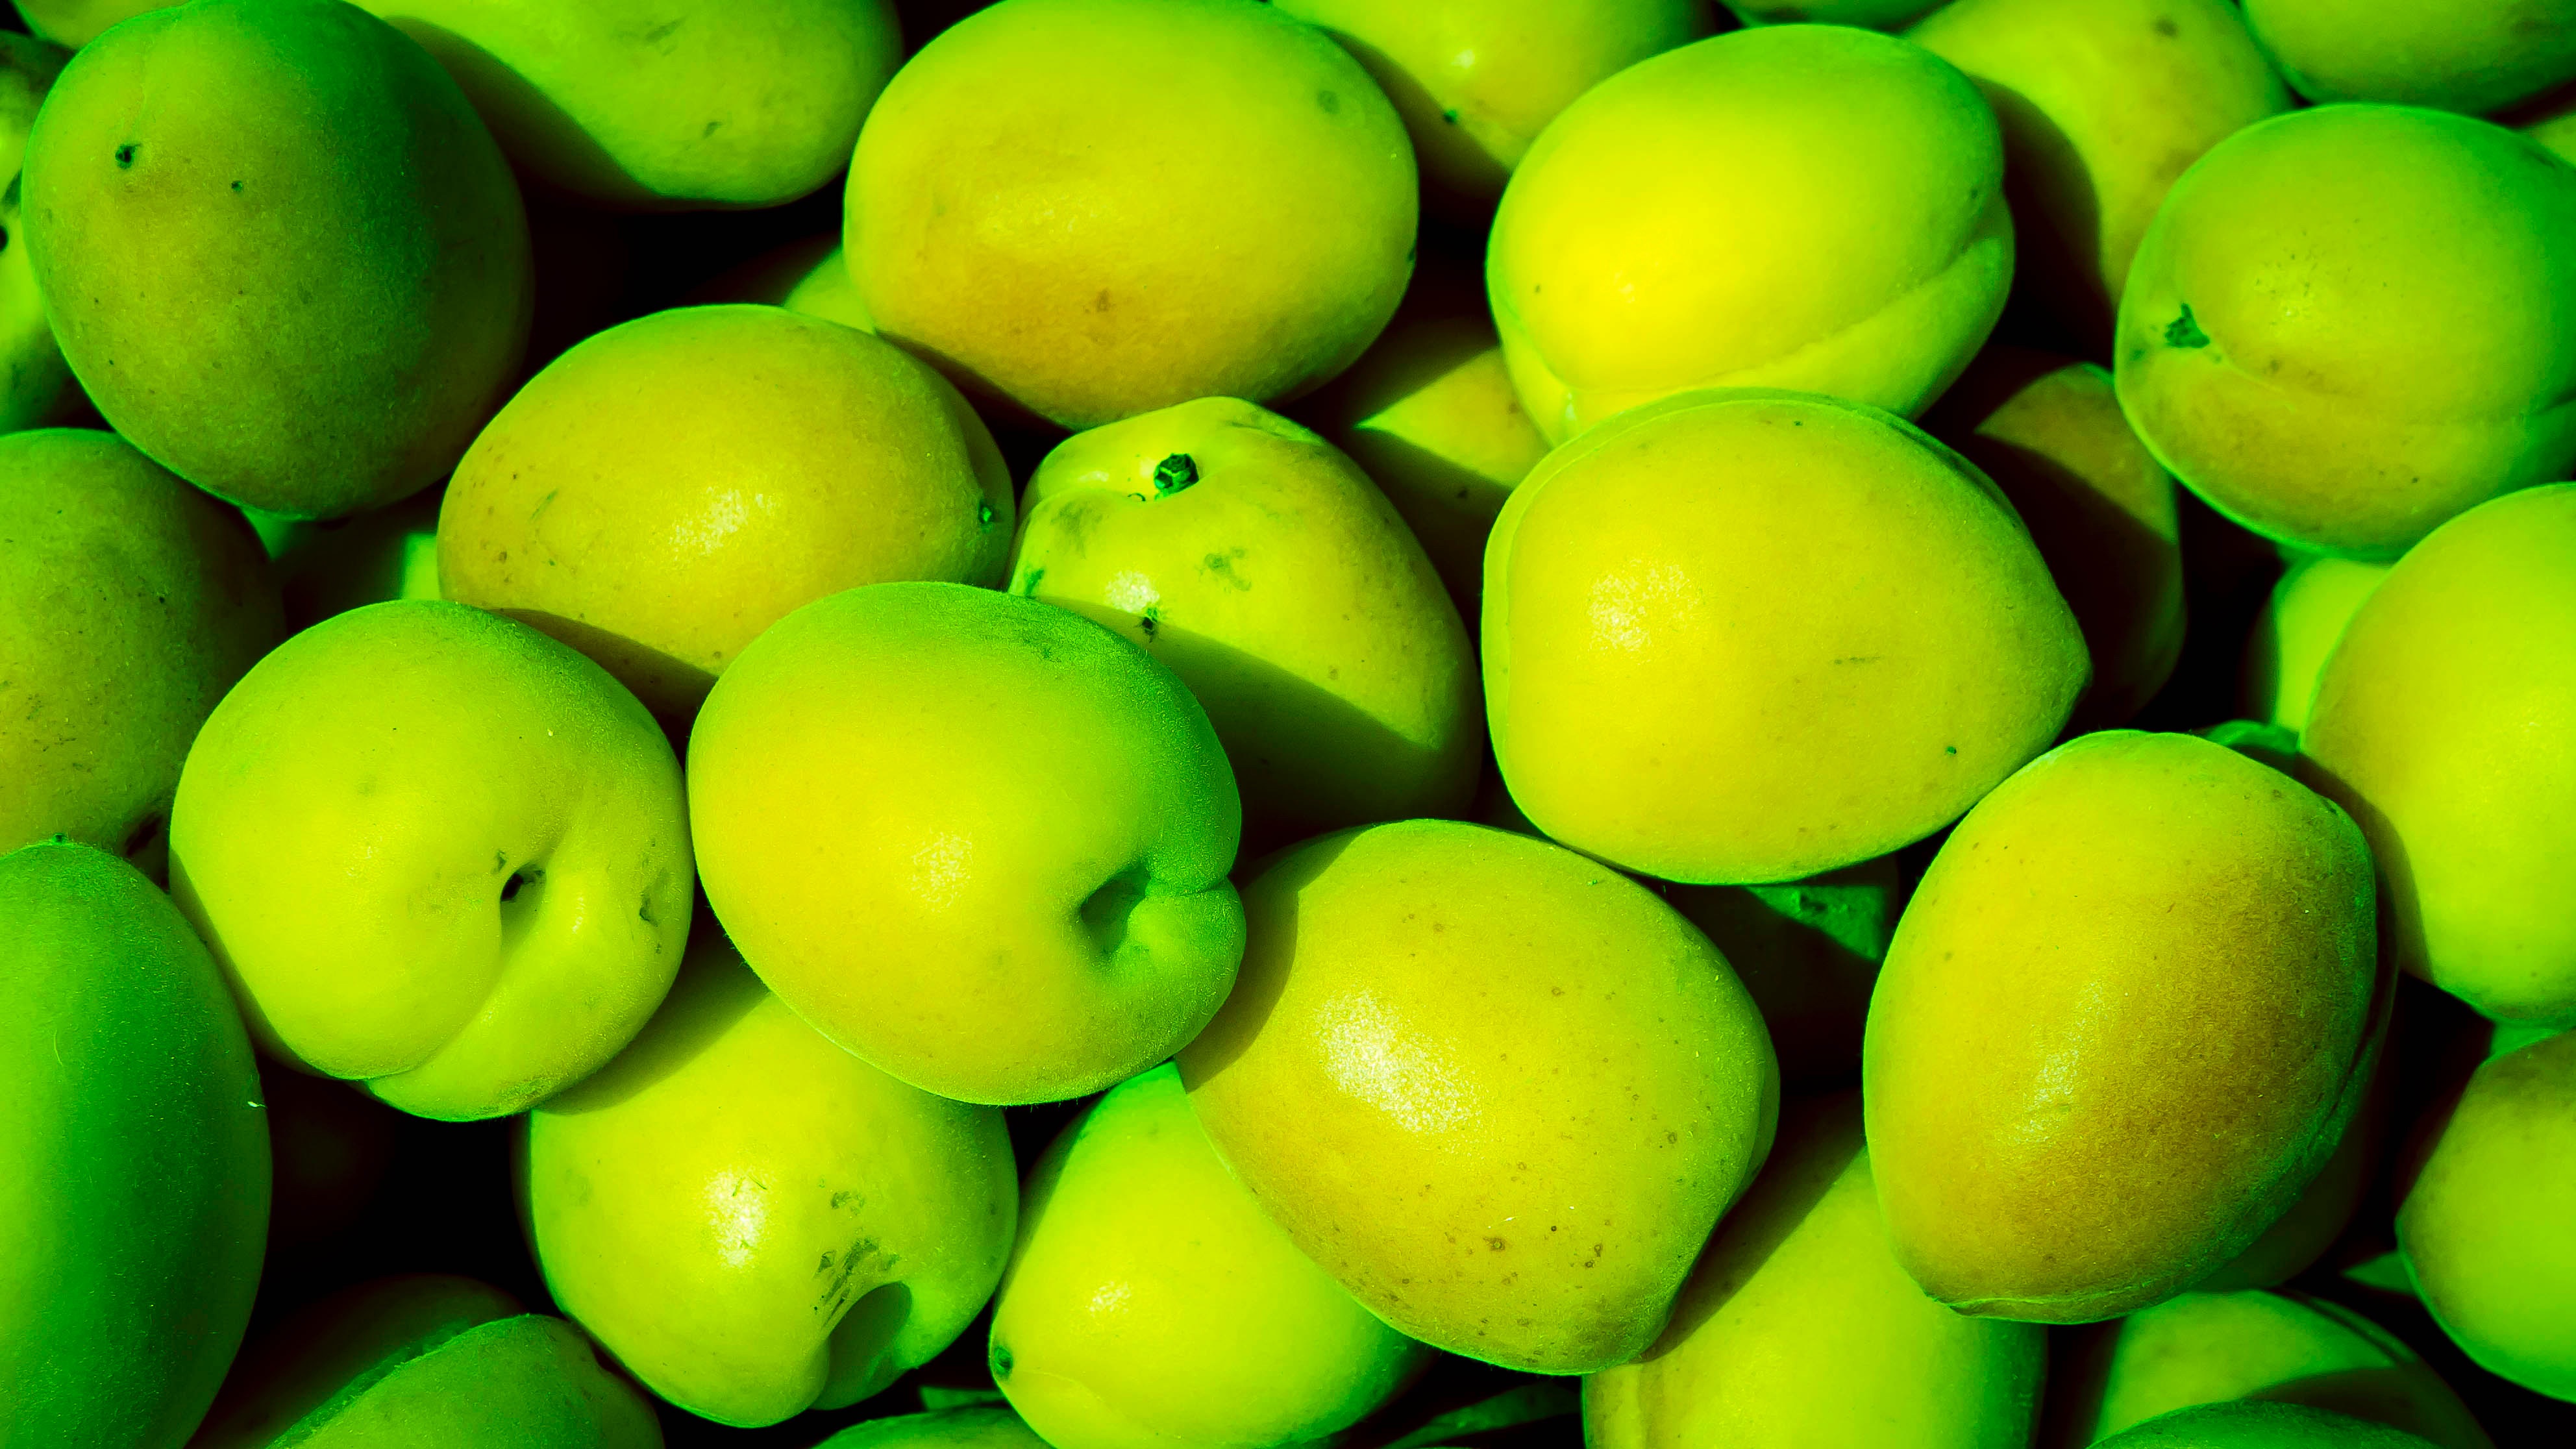
apple, plant, fruit, food, green, produce, yellow, liqueur, citrus, flowering plant, rose family, granny smith, land plant